Portraits of His Children

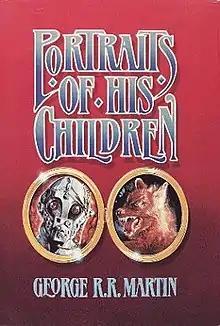
First edition (publ. Dark Harvest)

Portraits of His Children is the sixth short story collection by author George R.R. Martin. The collection was first published in July 1987 by Dark Harvest. It contains 11 short stories.